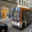
Label: bus